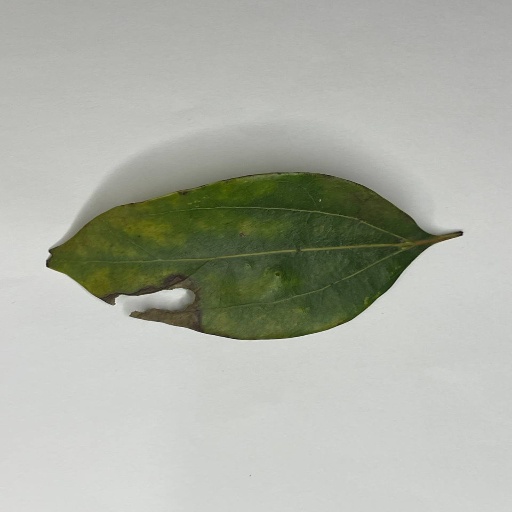
Species: Camphor
Leaf condition: Shot Hole